Hugh McCrae

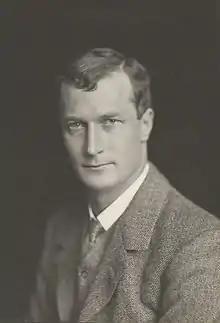
Hugh McCrae in 1909

Hugh Raymond McCrae OBE (4 October 1876 – 17 February 1958) was an Australian writer, noted for his poetry.